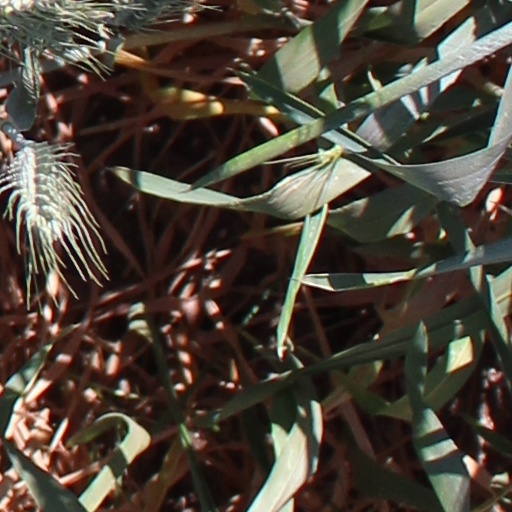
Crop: wheat